New South Wales Teachers Federation

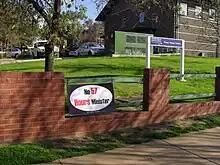
NSW Teachers Federation campaign.

Since the 1990s, the Federation has campaigned to support public education in the face of rapidly expanding government funding for private schools. In partnership with parents and principals, the Federation engages in political lobbying, promotion and advocacy in support of free, secular and universal public education for every child and young person.